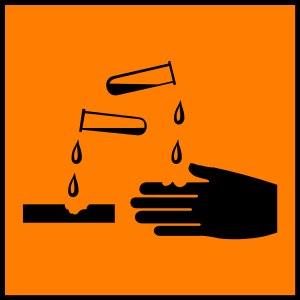
Cet article décrit les critères administratifs pour qu'une intoxication au fluor soit reconnue comme maladie professionnelle en France.